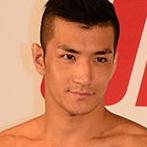
Age: 25